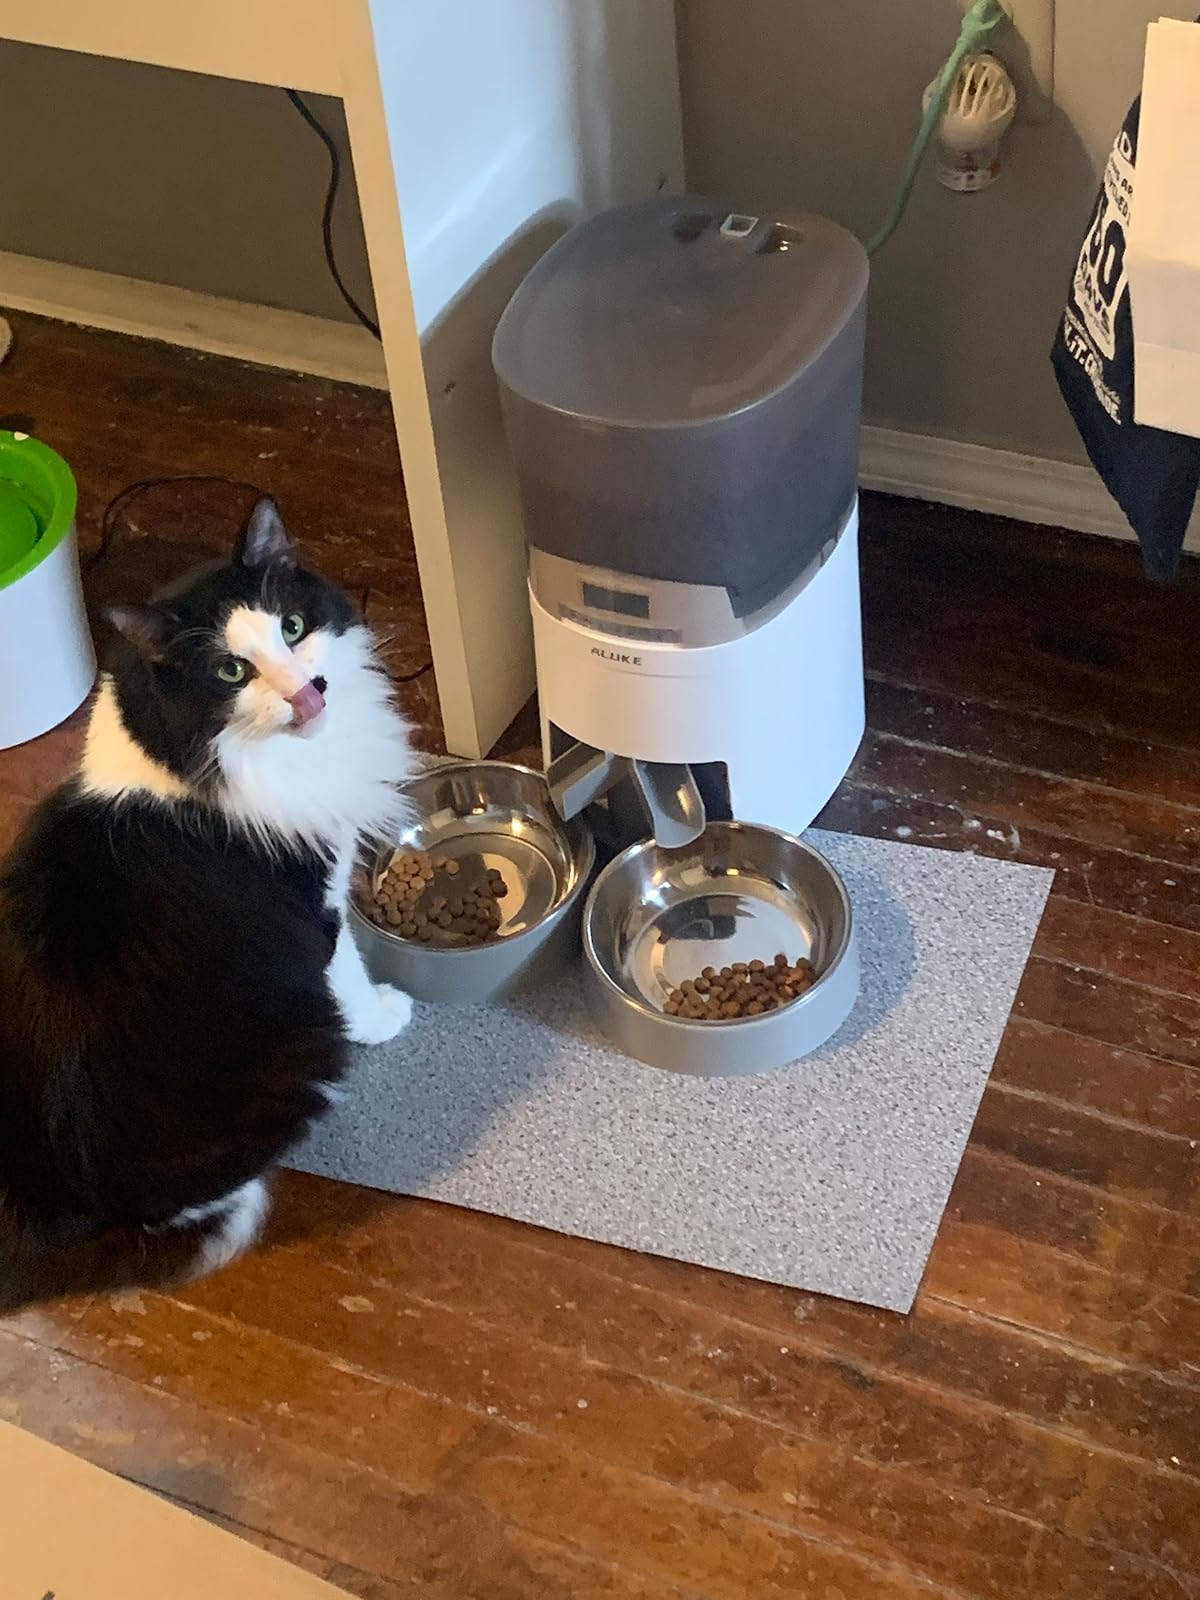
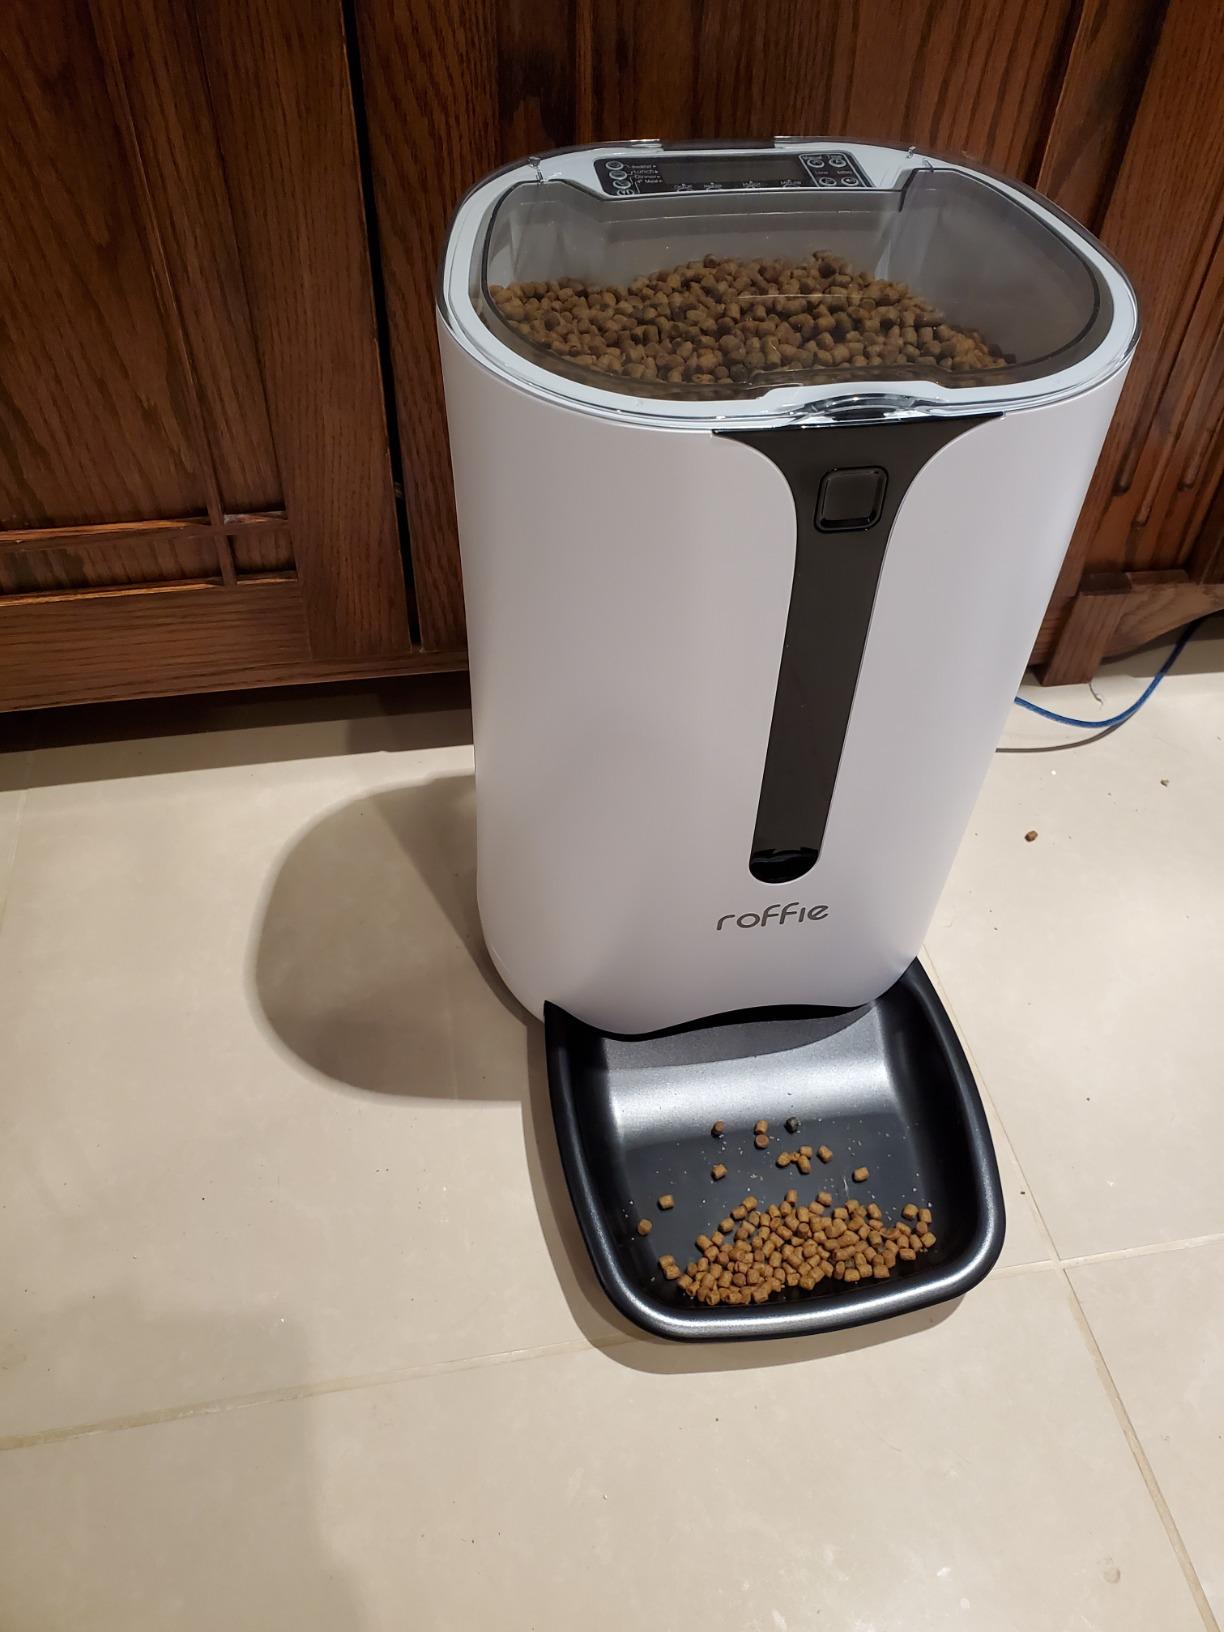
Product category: items_feeder
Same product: no